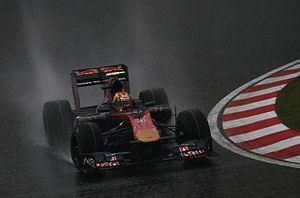
Le championnat du monde de Formule 1 2010, la 61ᵉ édition du championnat du monde des pilotes, est remporté par Sebastian Vettel chez les pilotes et par Red Bull Racing chez les constructeurs. Deux modifications importantes sont introduites : d'une part, les ravitaillements en carburant étant interdits, les pilotes doivent embarquer suffisamment d'essence pour la durée d'une course ; d'autre part, le barème de points est modifié : les dix premiers marquent désormais et le vainqueur se voit accorder 25 points contre 10 de 2003 à 2009.